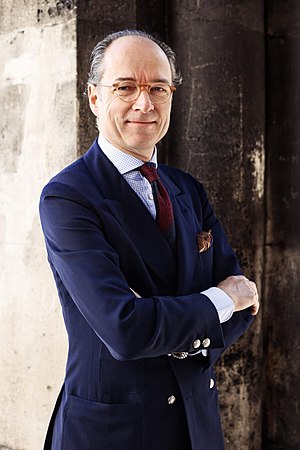
Bernhard Roetzel
Forfatter Bernhard Roetzel, forfatter til En Rigtig Gentleman
Bernhard Roetzel er en tysk forfatter. Han er bedst kendt for at have skrevet Gentleman. A Timeless Guide to Fashion og har forfattet flere bøger om klassisk herremode.